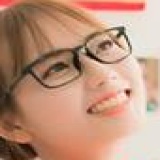
diễn viên Hảo Henry